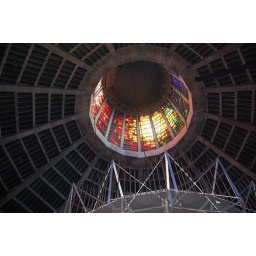
Stain Glass windows in the tower ceiling.